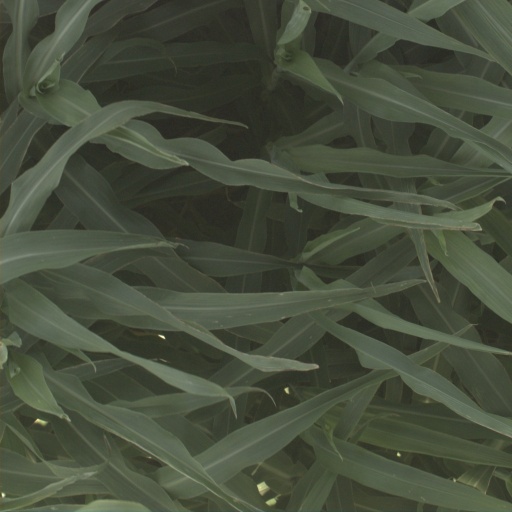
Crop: sorghum